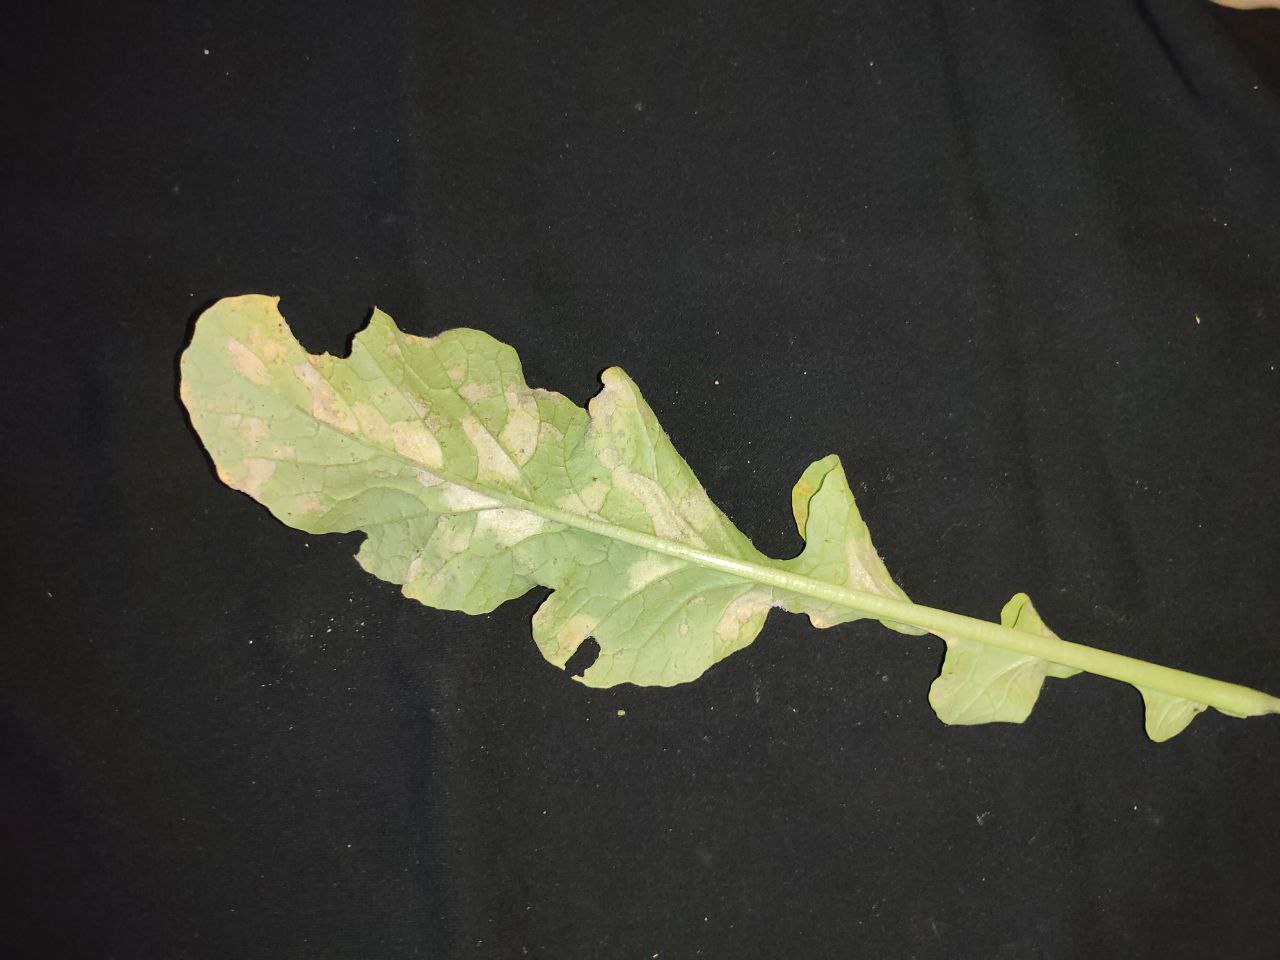
Label: Mosaic virus